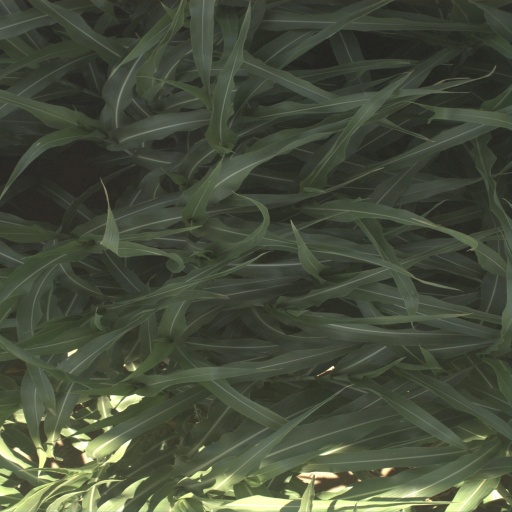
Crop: sorghum